Ziegfeld Girl (film)

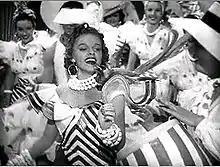
Judy Garland singing "Minnie from Trinidad" in "Ziegfeld Girl"

As happens every year, Florenz Ziegfeld is seeking new talent for the latest edition of his lavish Broadway revue, the Ziegfeld Follies. Three women, Sandra Kolter, Susan Gallagher, and Sheila Regan are among those selected to join the cast of glamorous "Ziegfeld girls", and become friends.